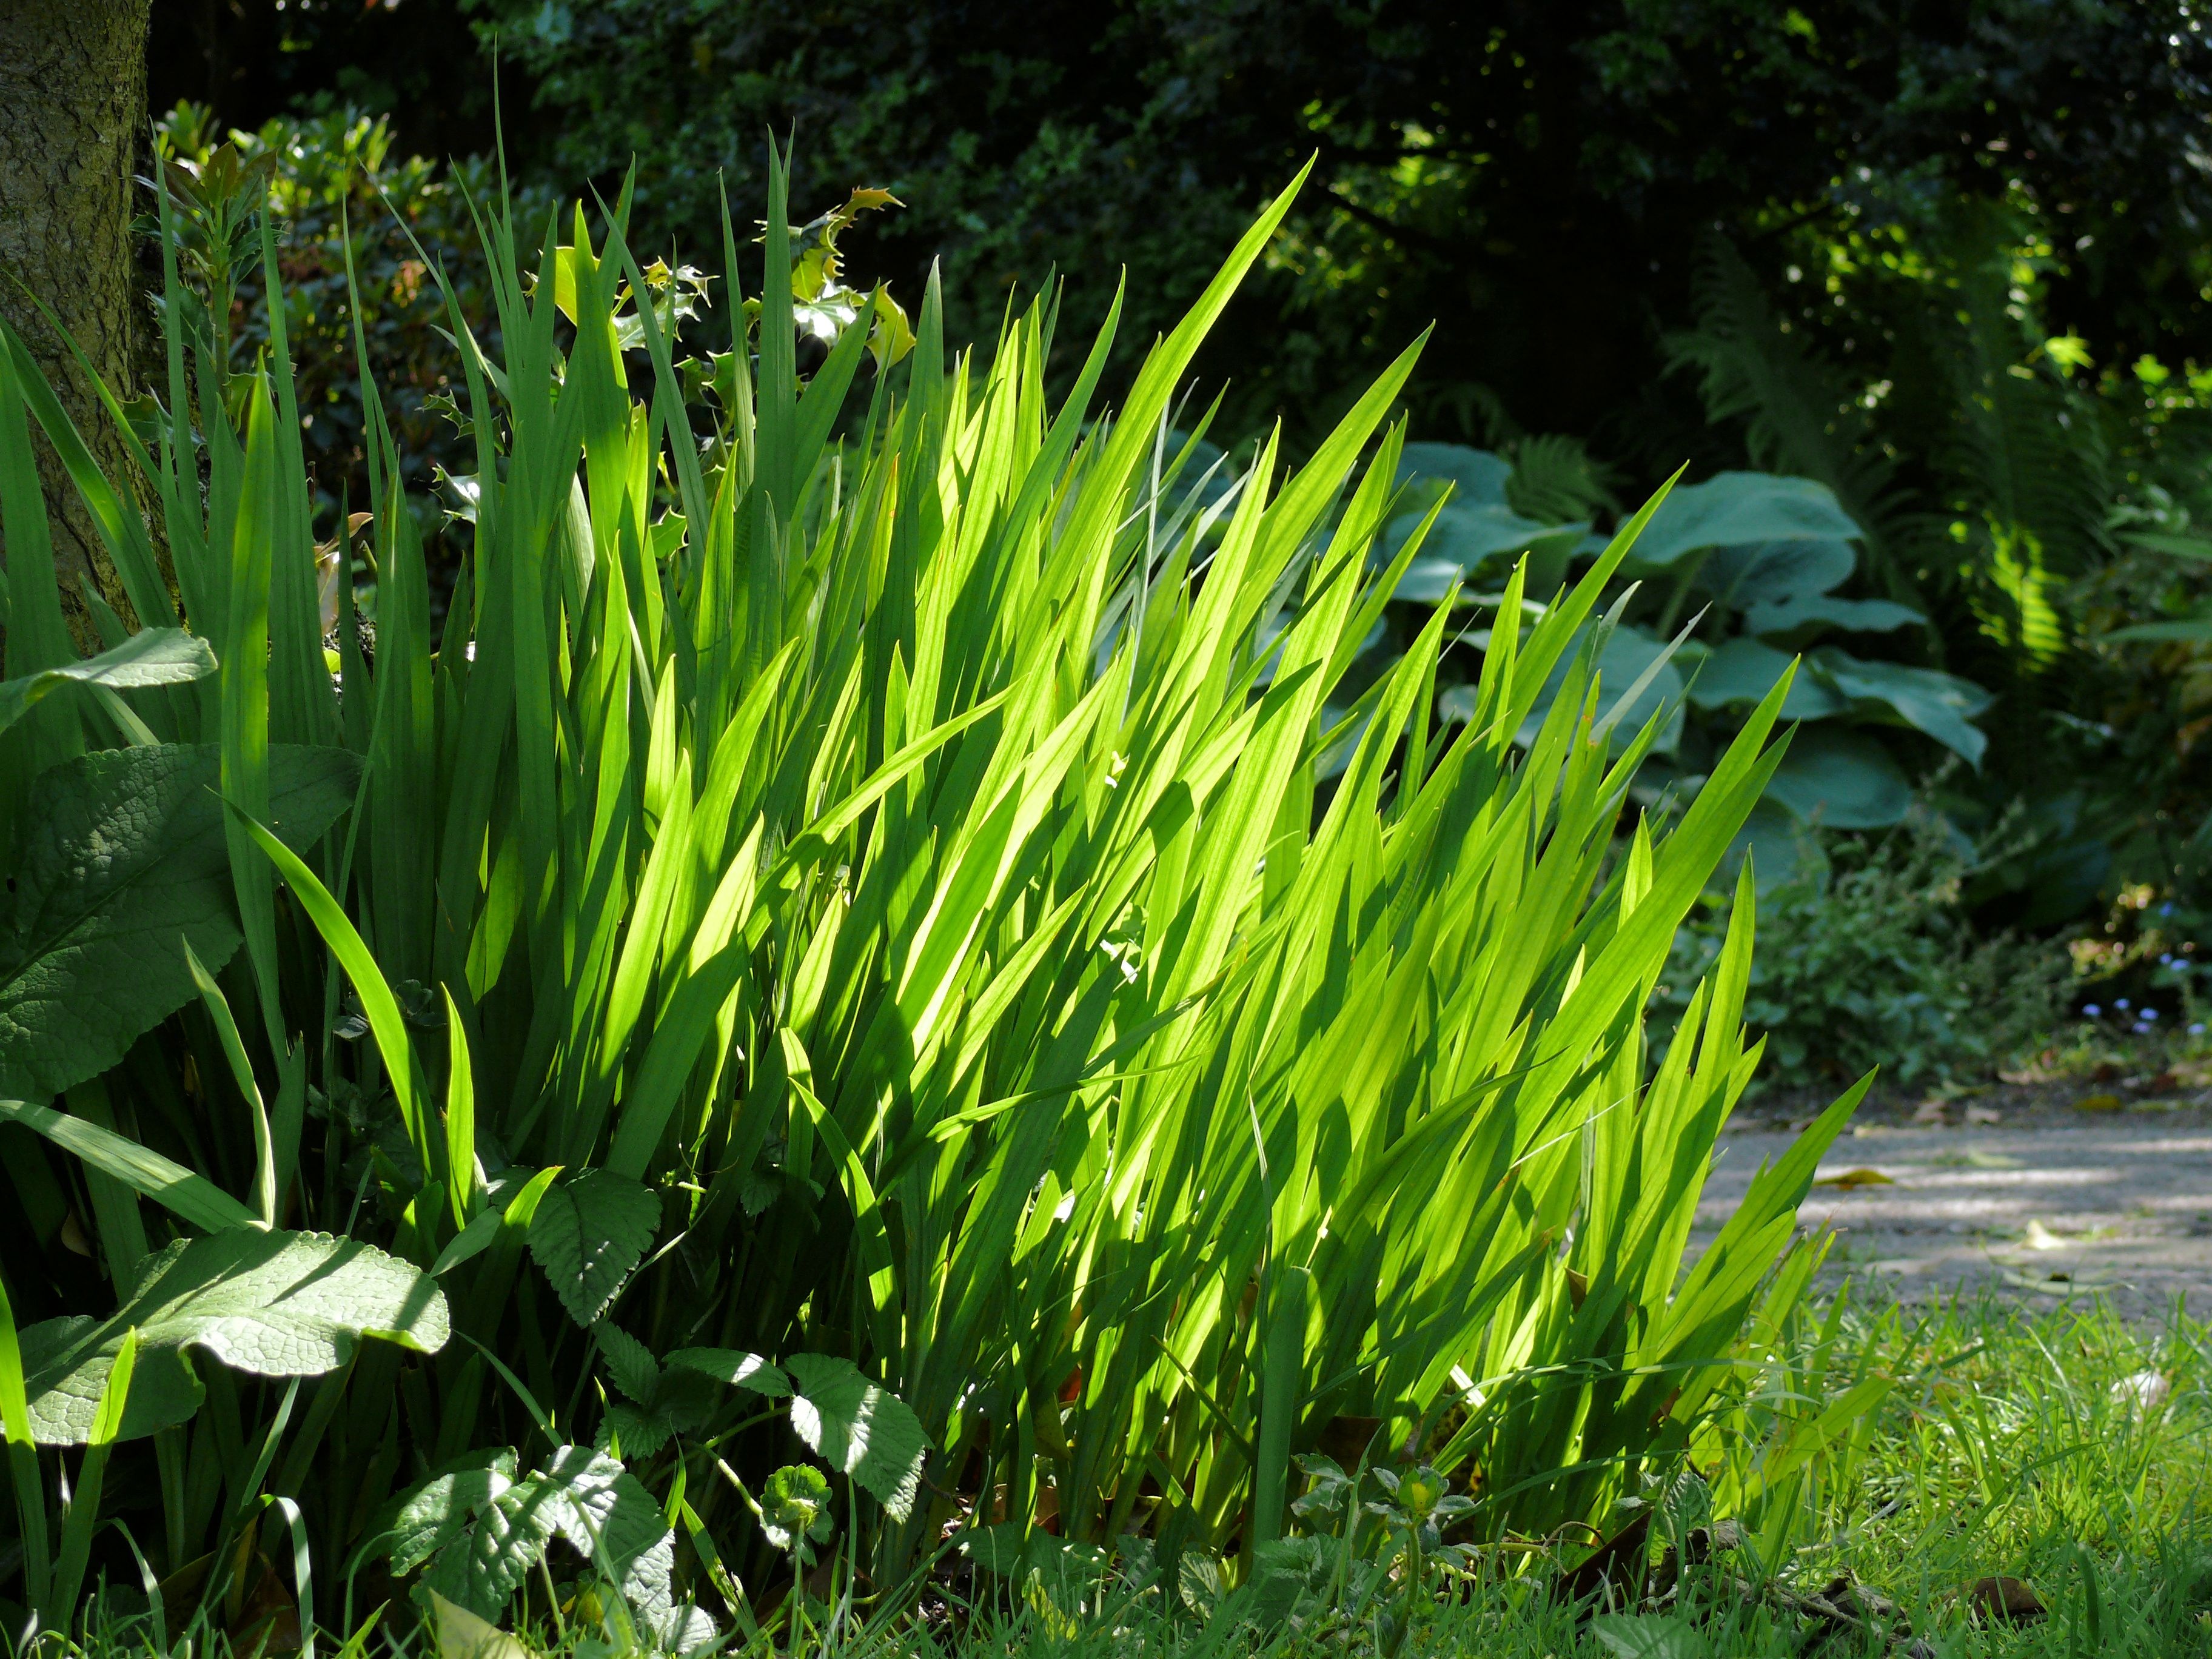
nature, grass, plant, lawn, meadow, leaf, flower, green, botany, garden, aquatic plant, leaves, against light, flowering plant, grass family, land plant